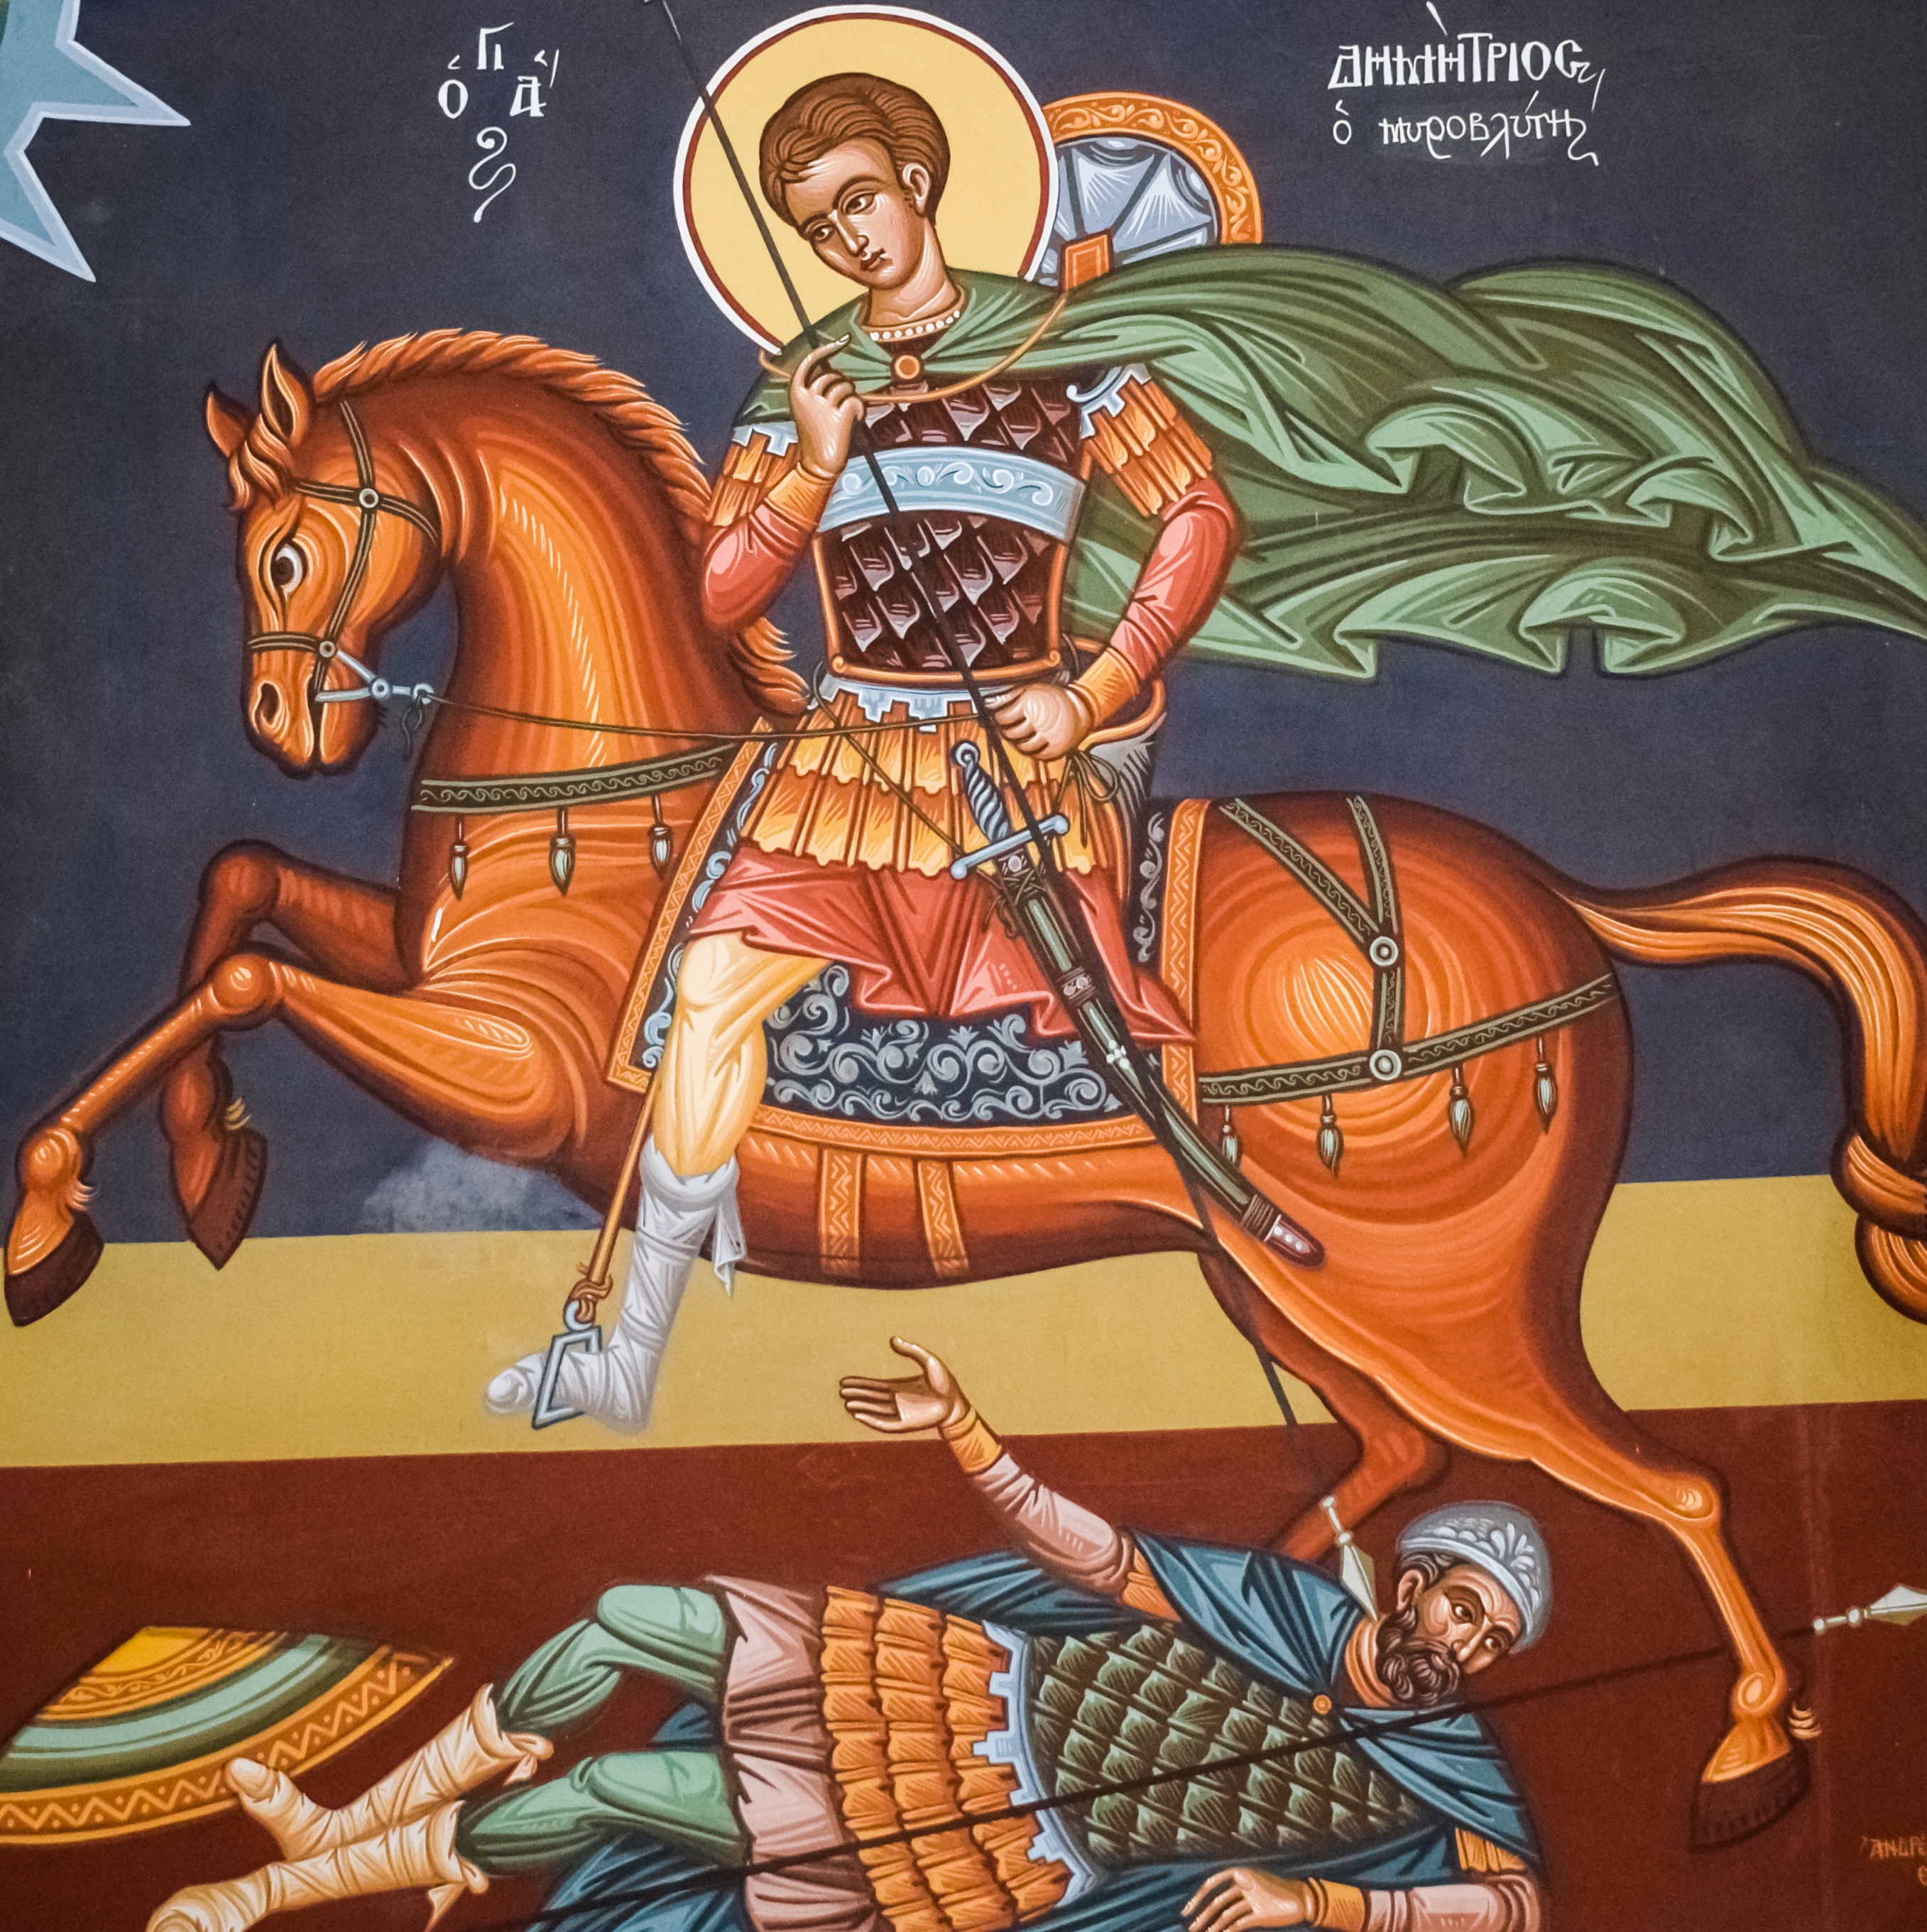
religion, church, cathedral, painting, illustration, iconography, saint, christianity, orthodox, comics, cyprus, cartoon, mythology, paralimni, ayios dimitrios, comic book, saint demetrius